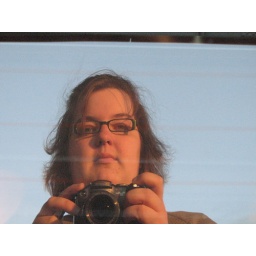
mirrored in the back window of her car - liked my hair that day :-)